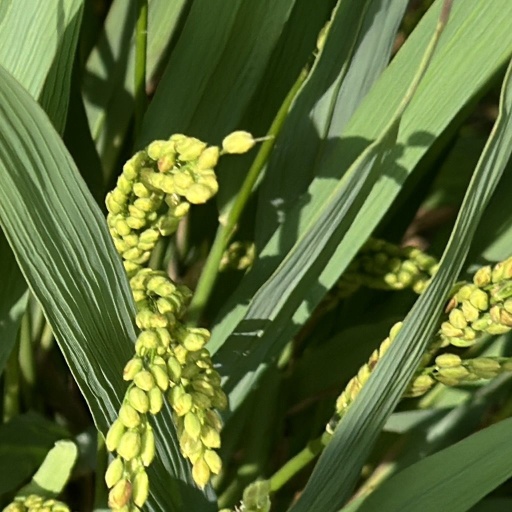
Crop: rice